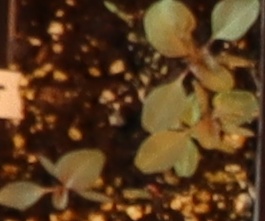
Label: Palmer Amaranth